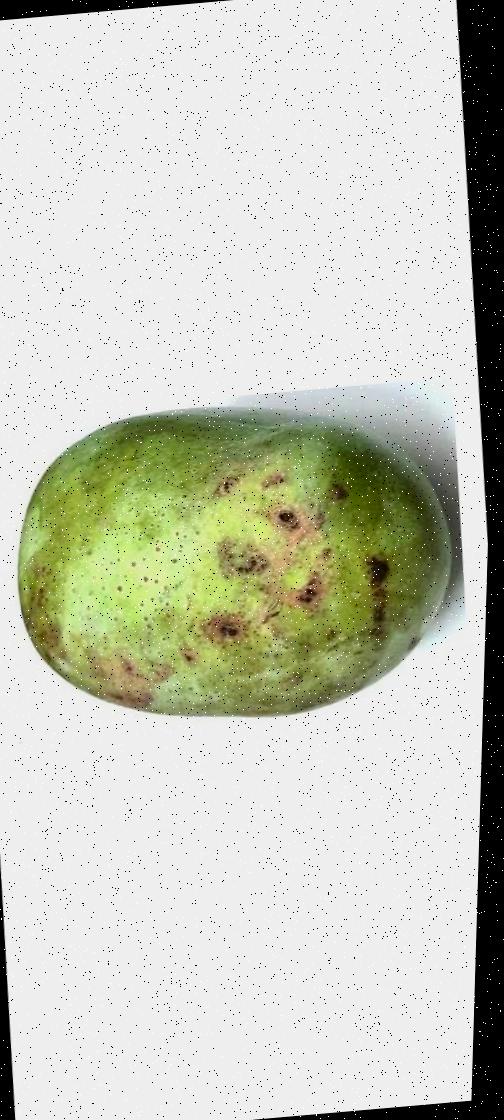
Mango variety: Fazli Classic